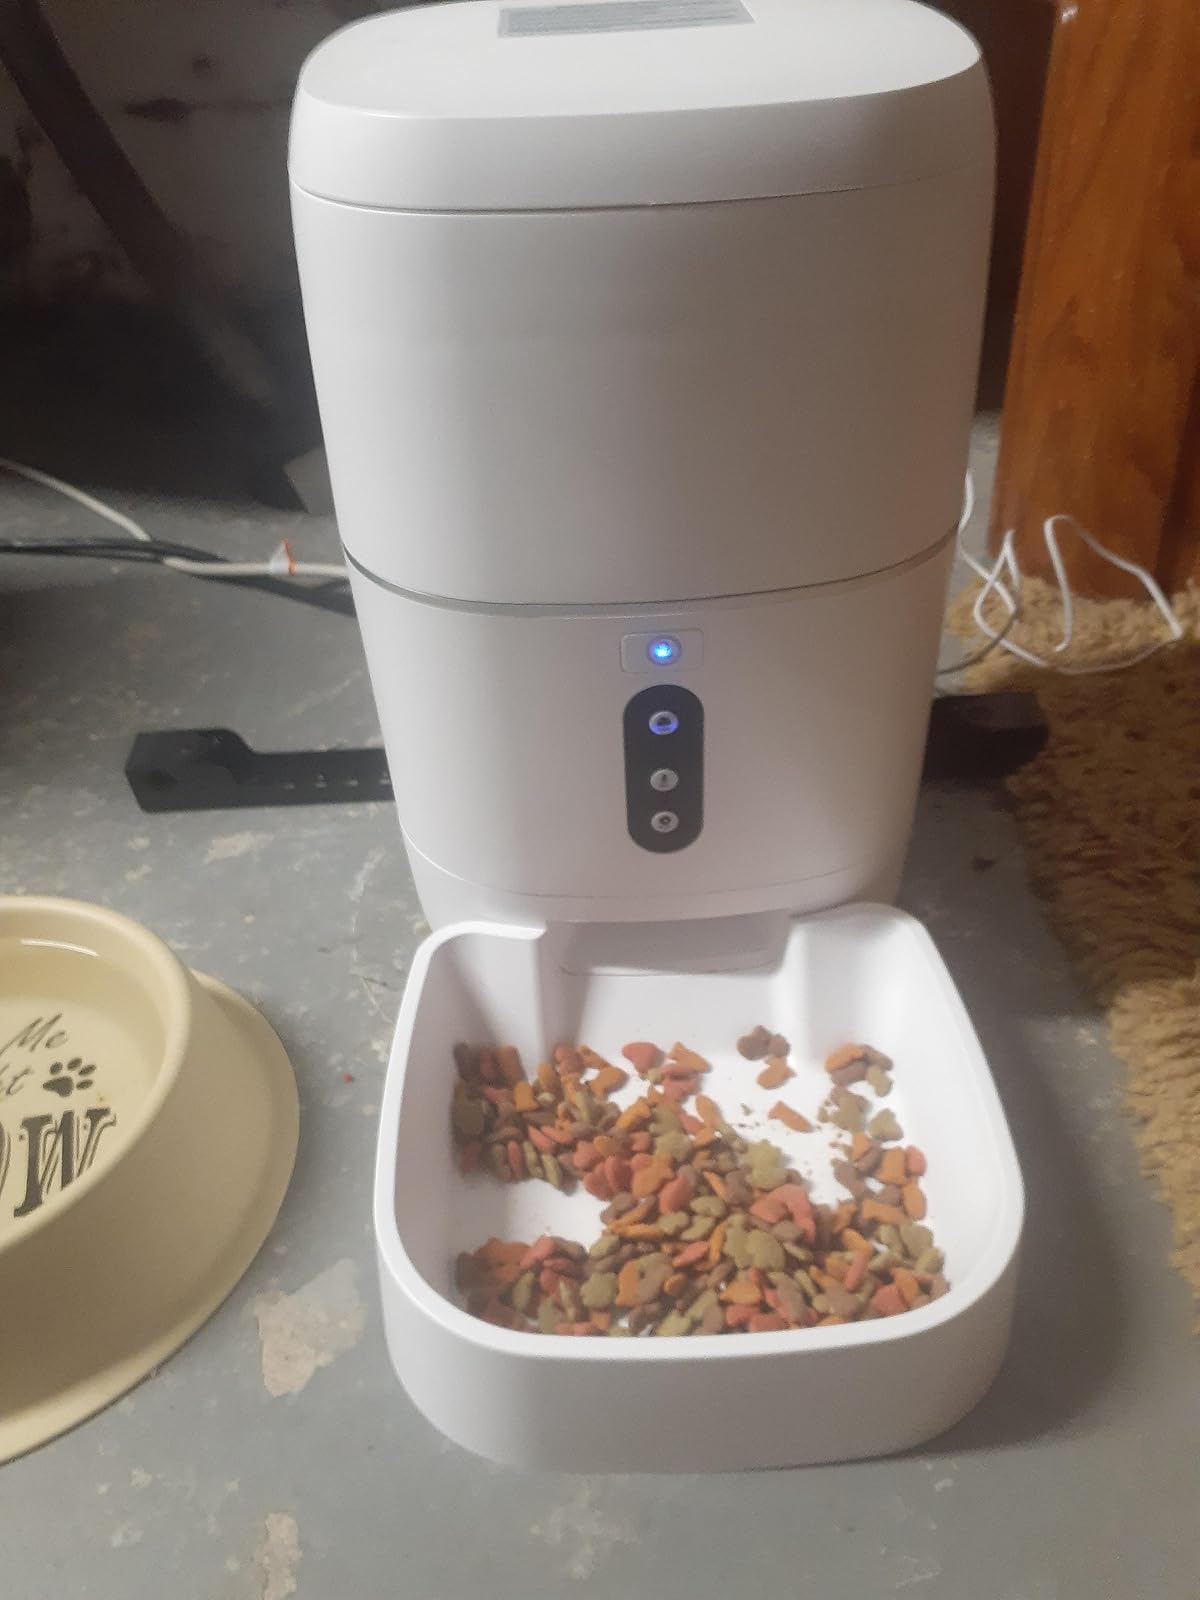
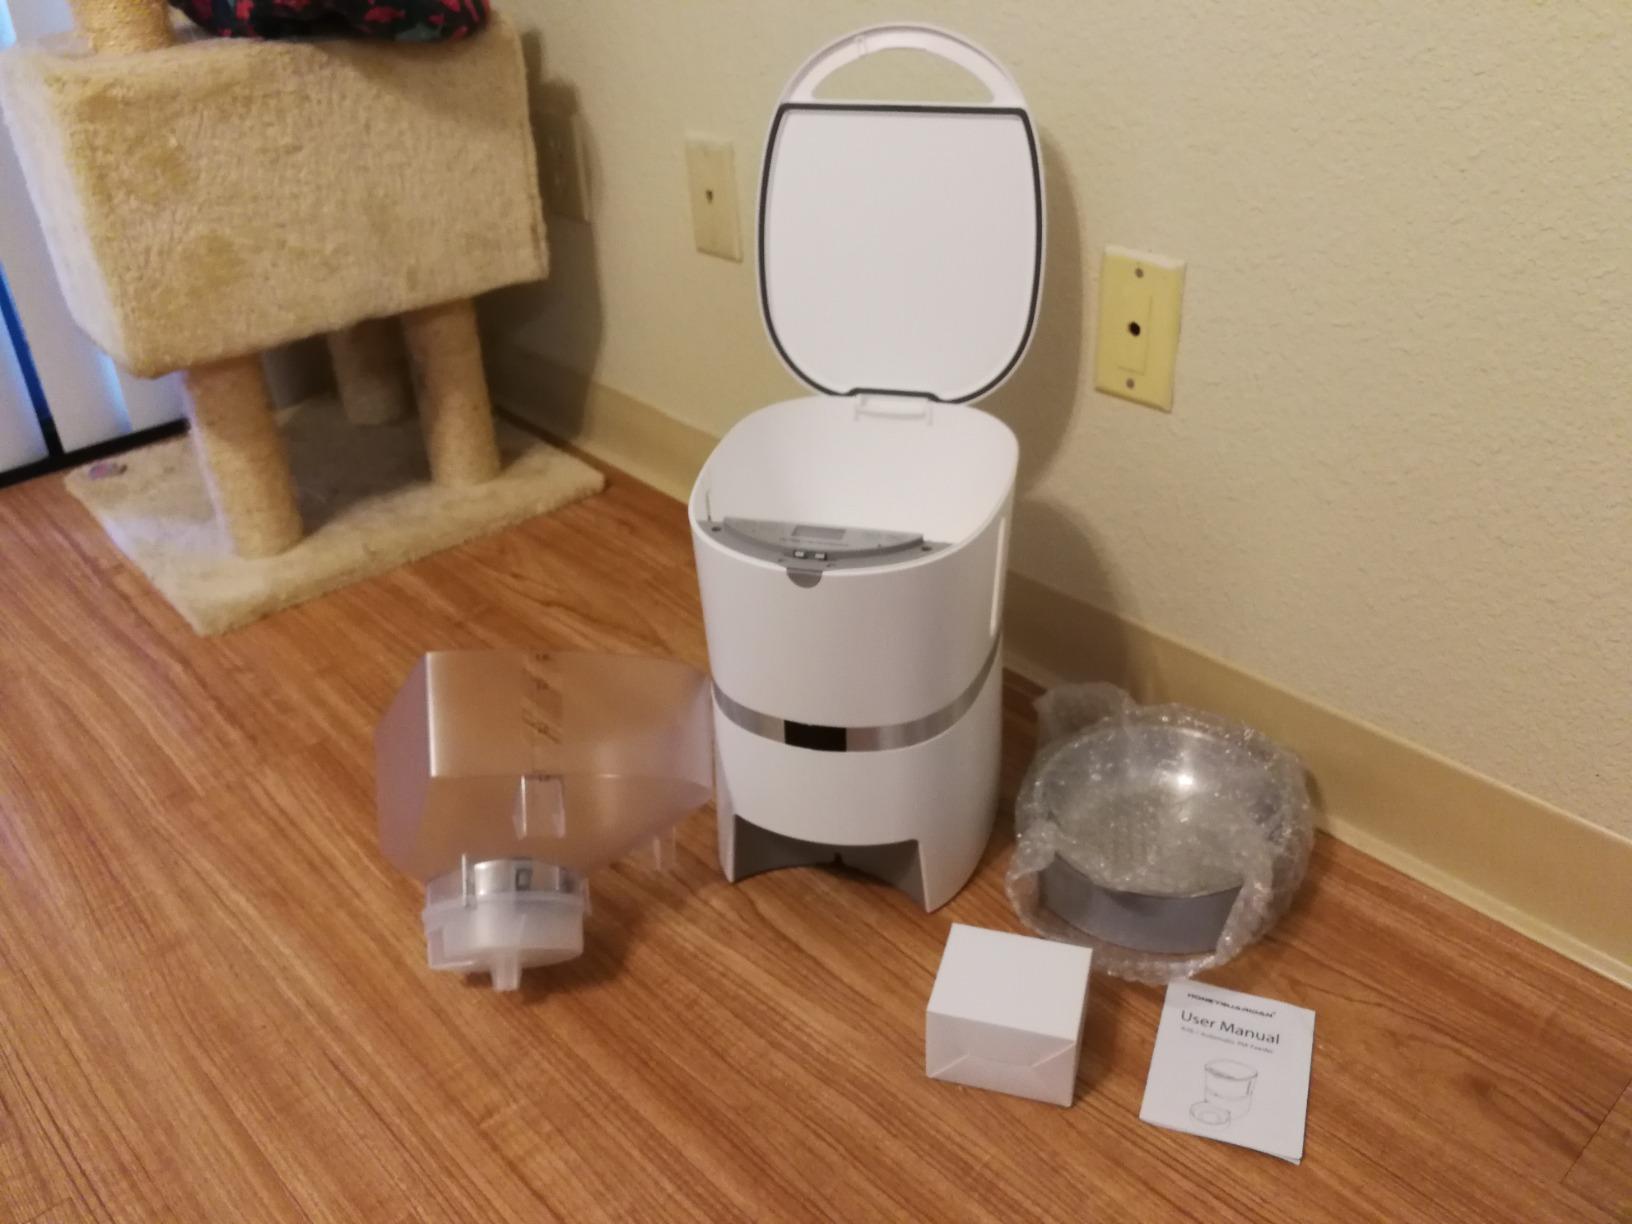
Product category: items_feeder
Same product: no